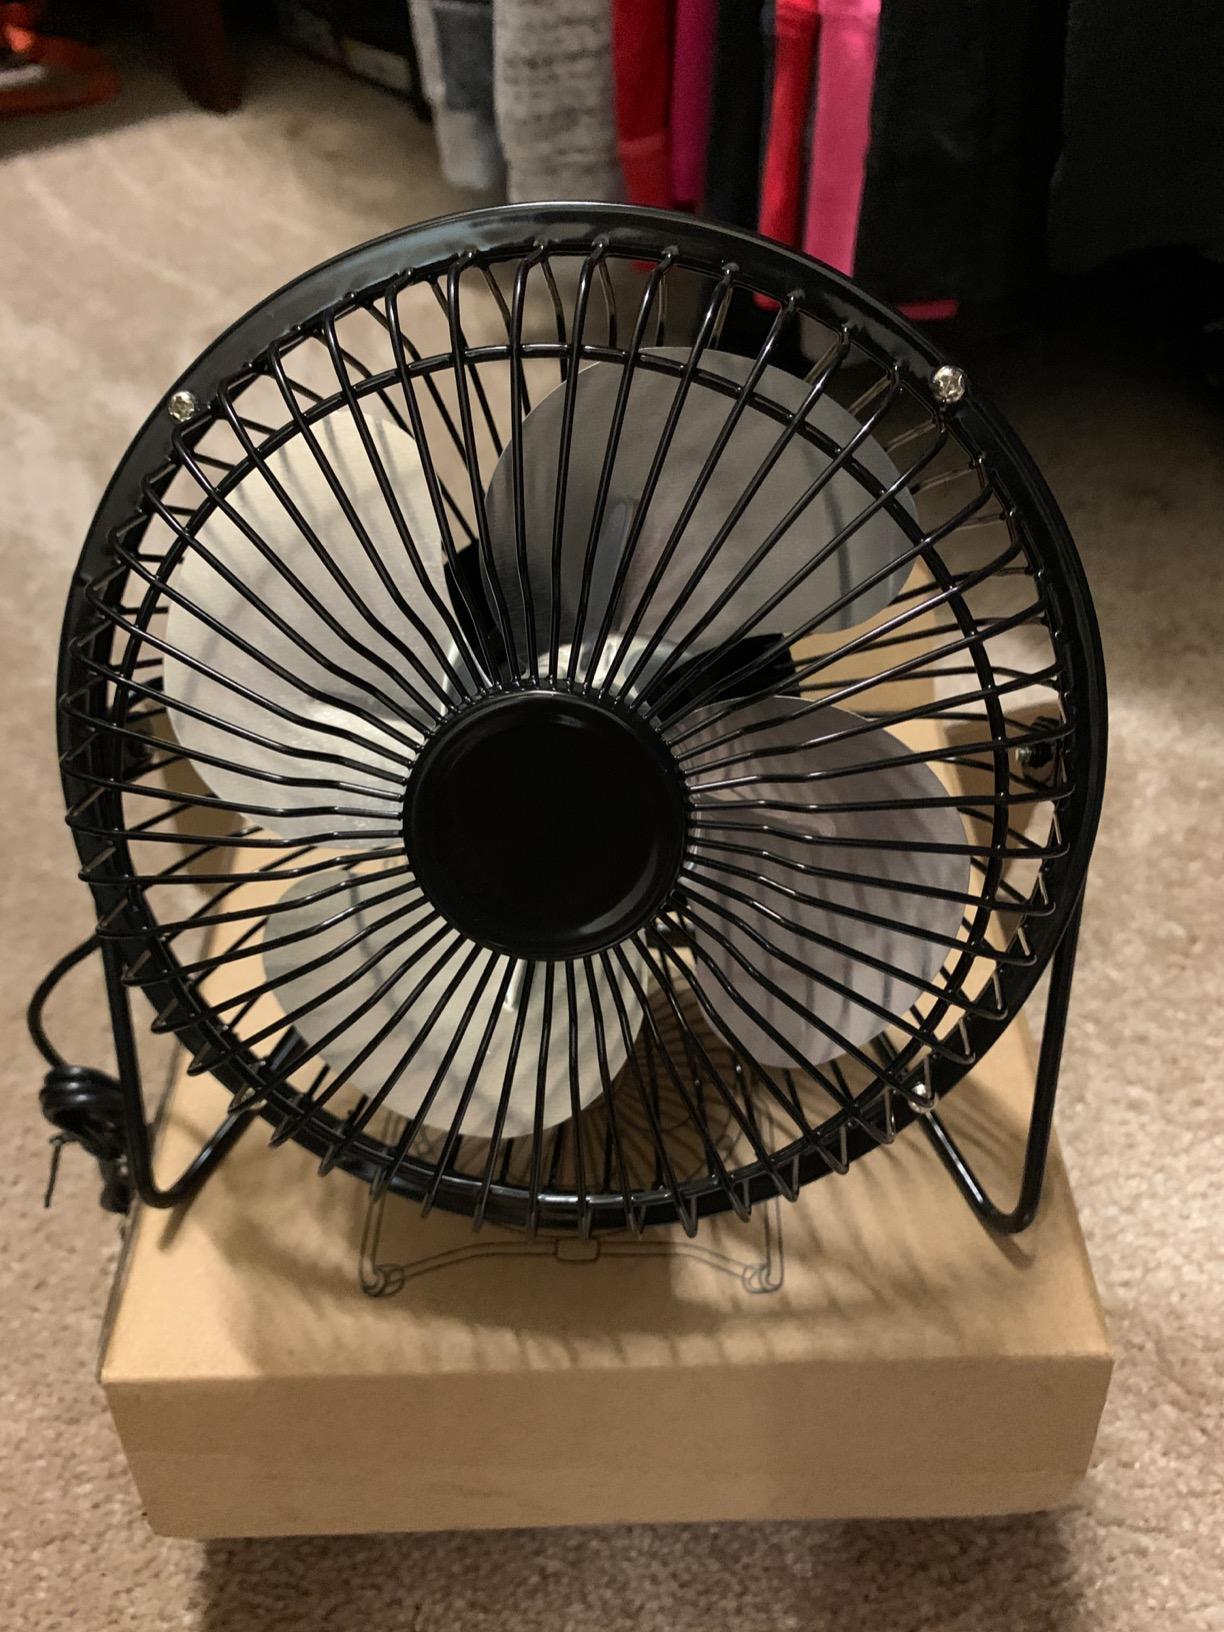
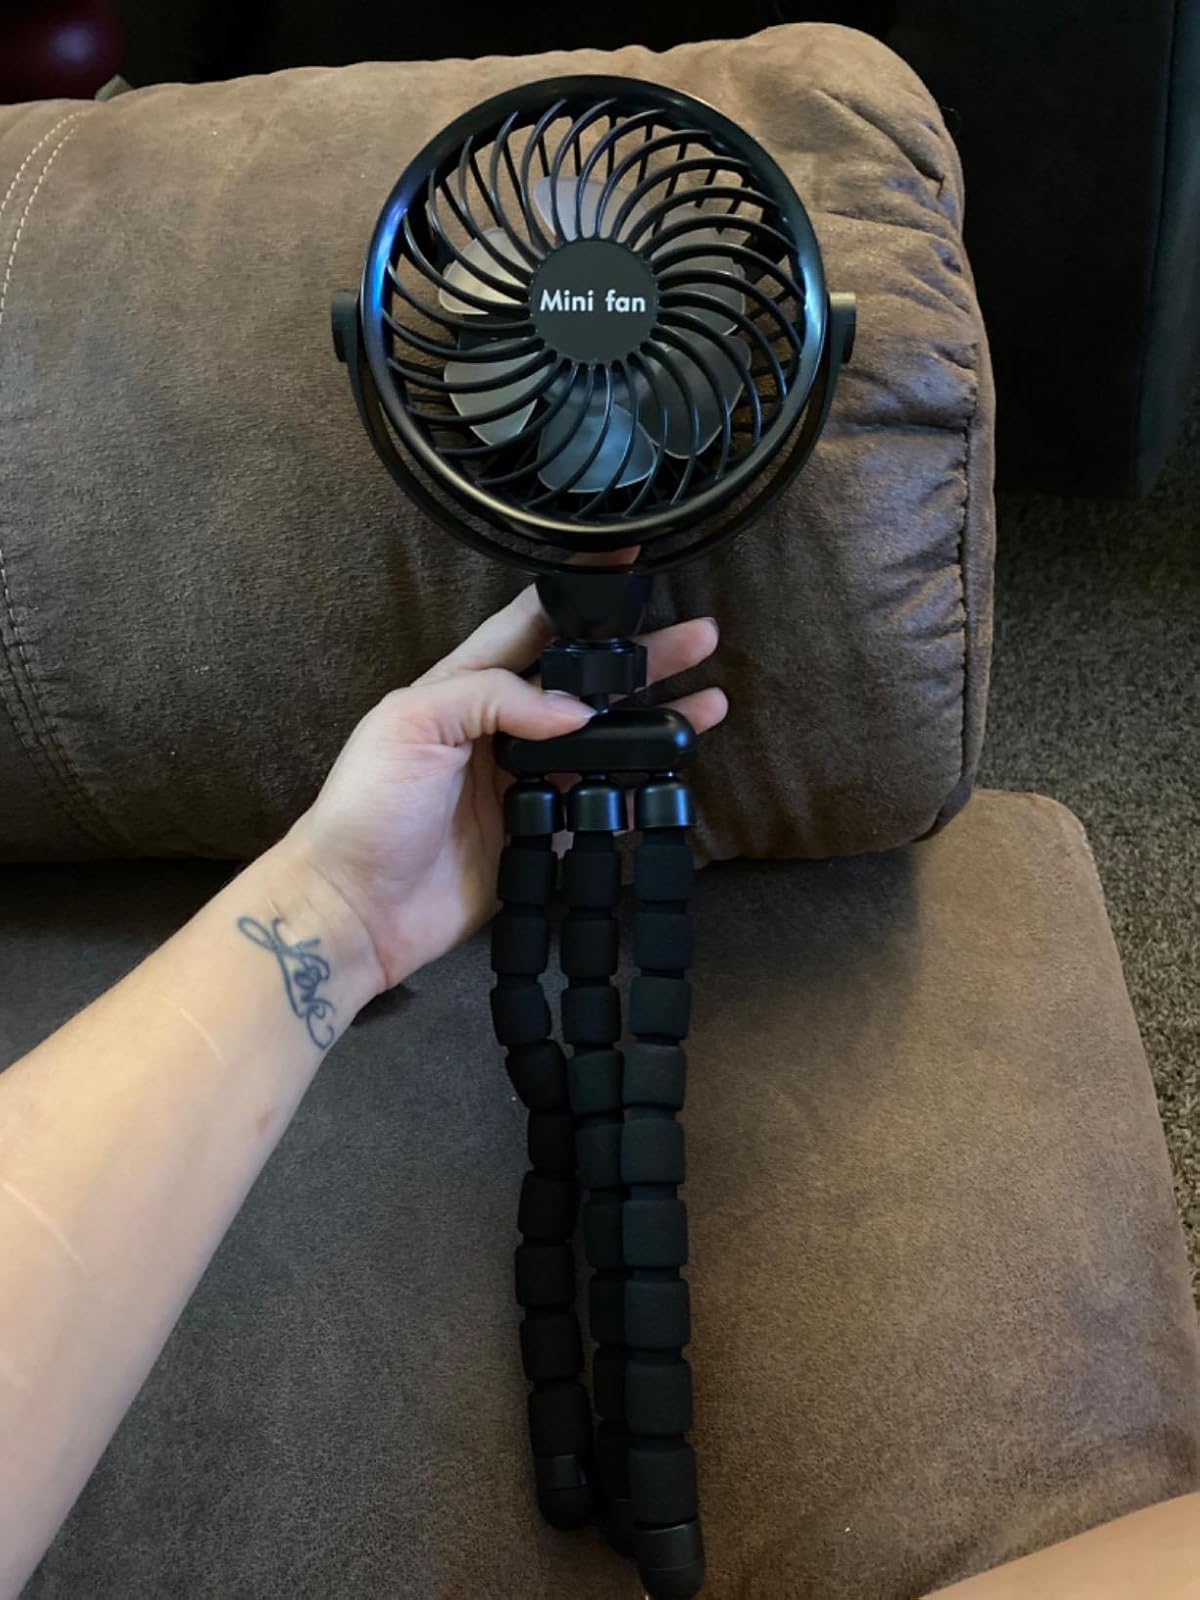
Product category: fan
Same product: no